Cristian Fenici

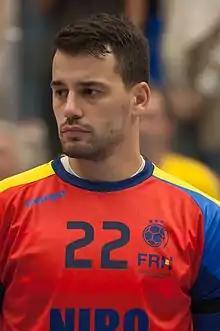

Cristian Stelian Fenici (born 13 February 1986) is a Romanian handballer who plays for as a centre back for SCM Politehnica Timișoara and the Romania national team.